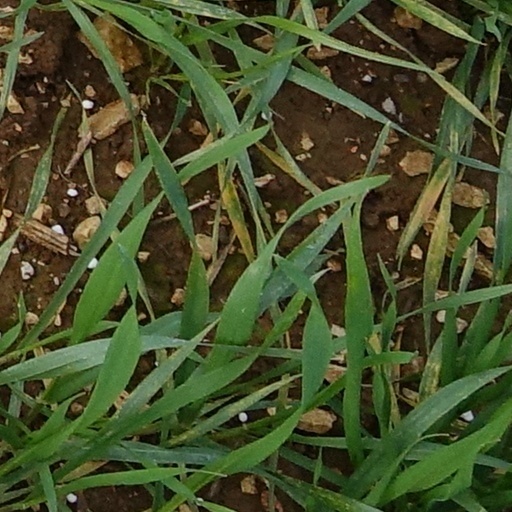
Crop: wheat